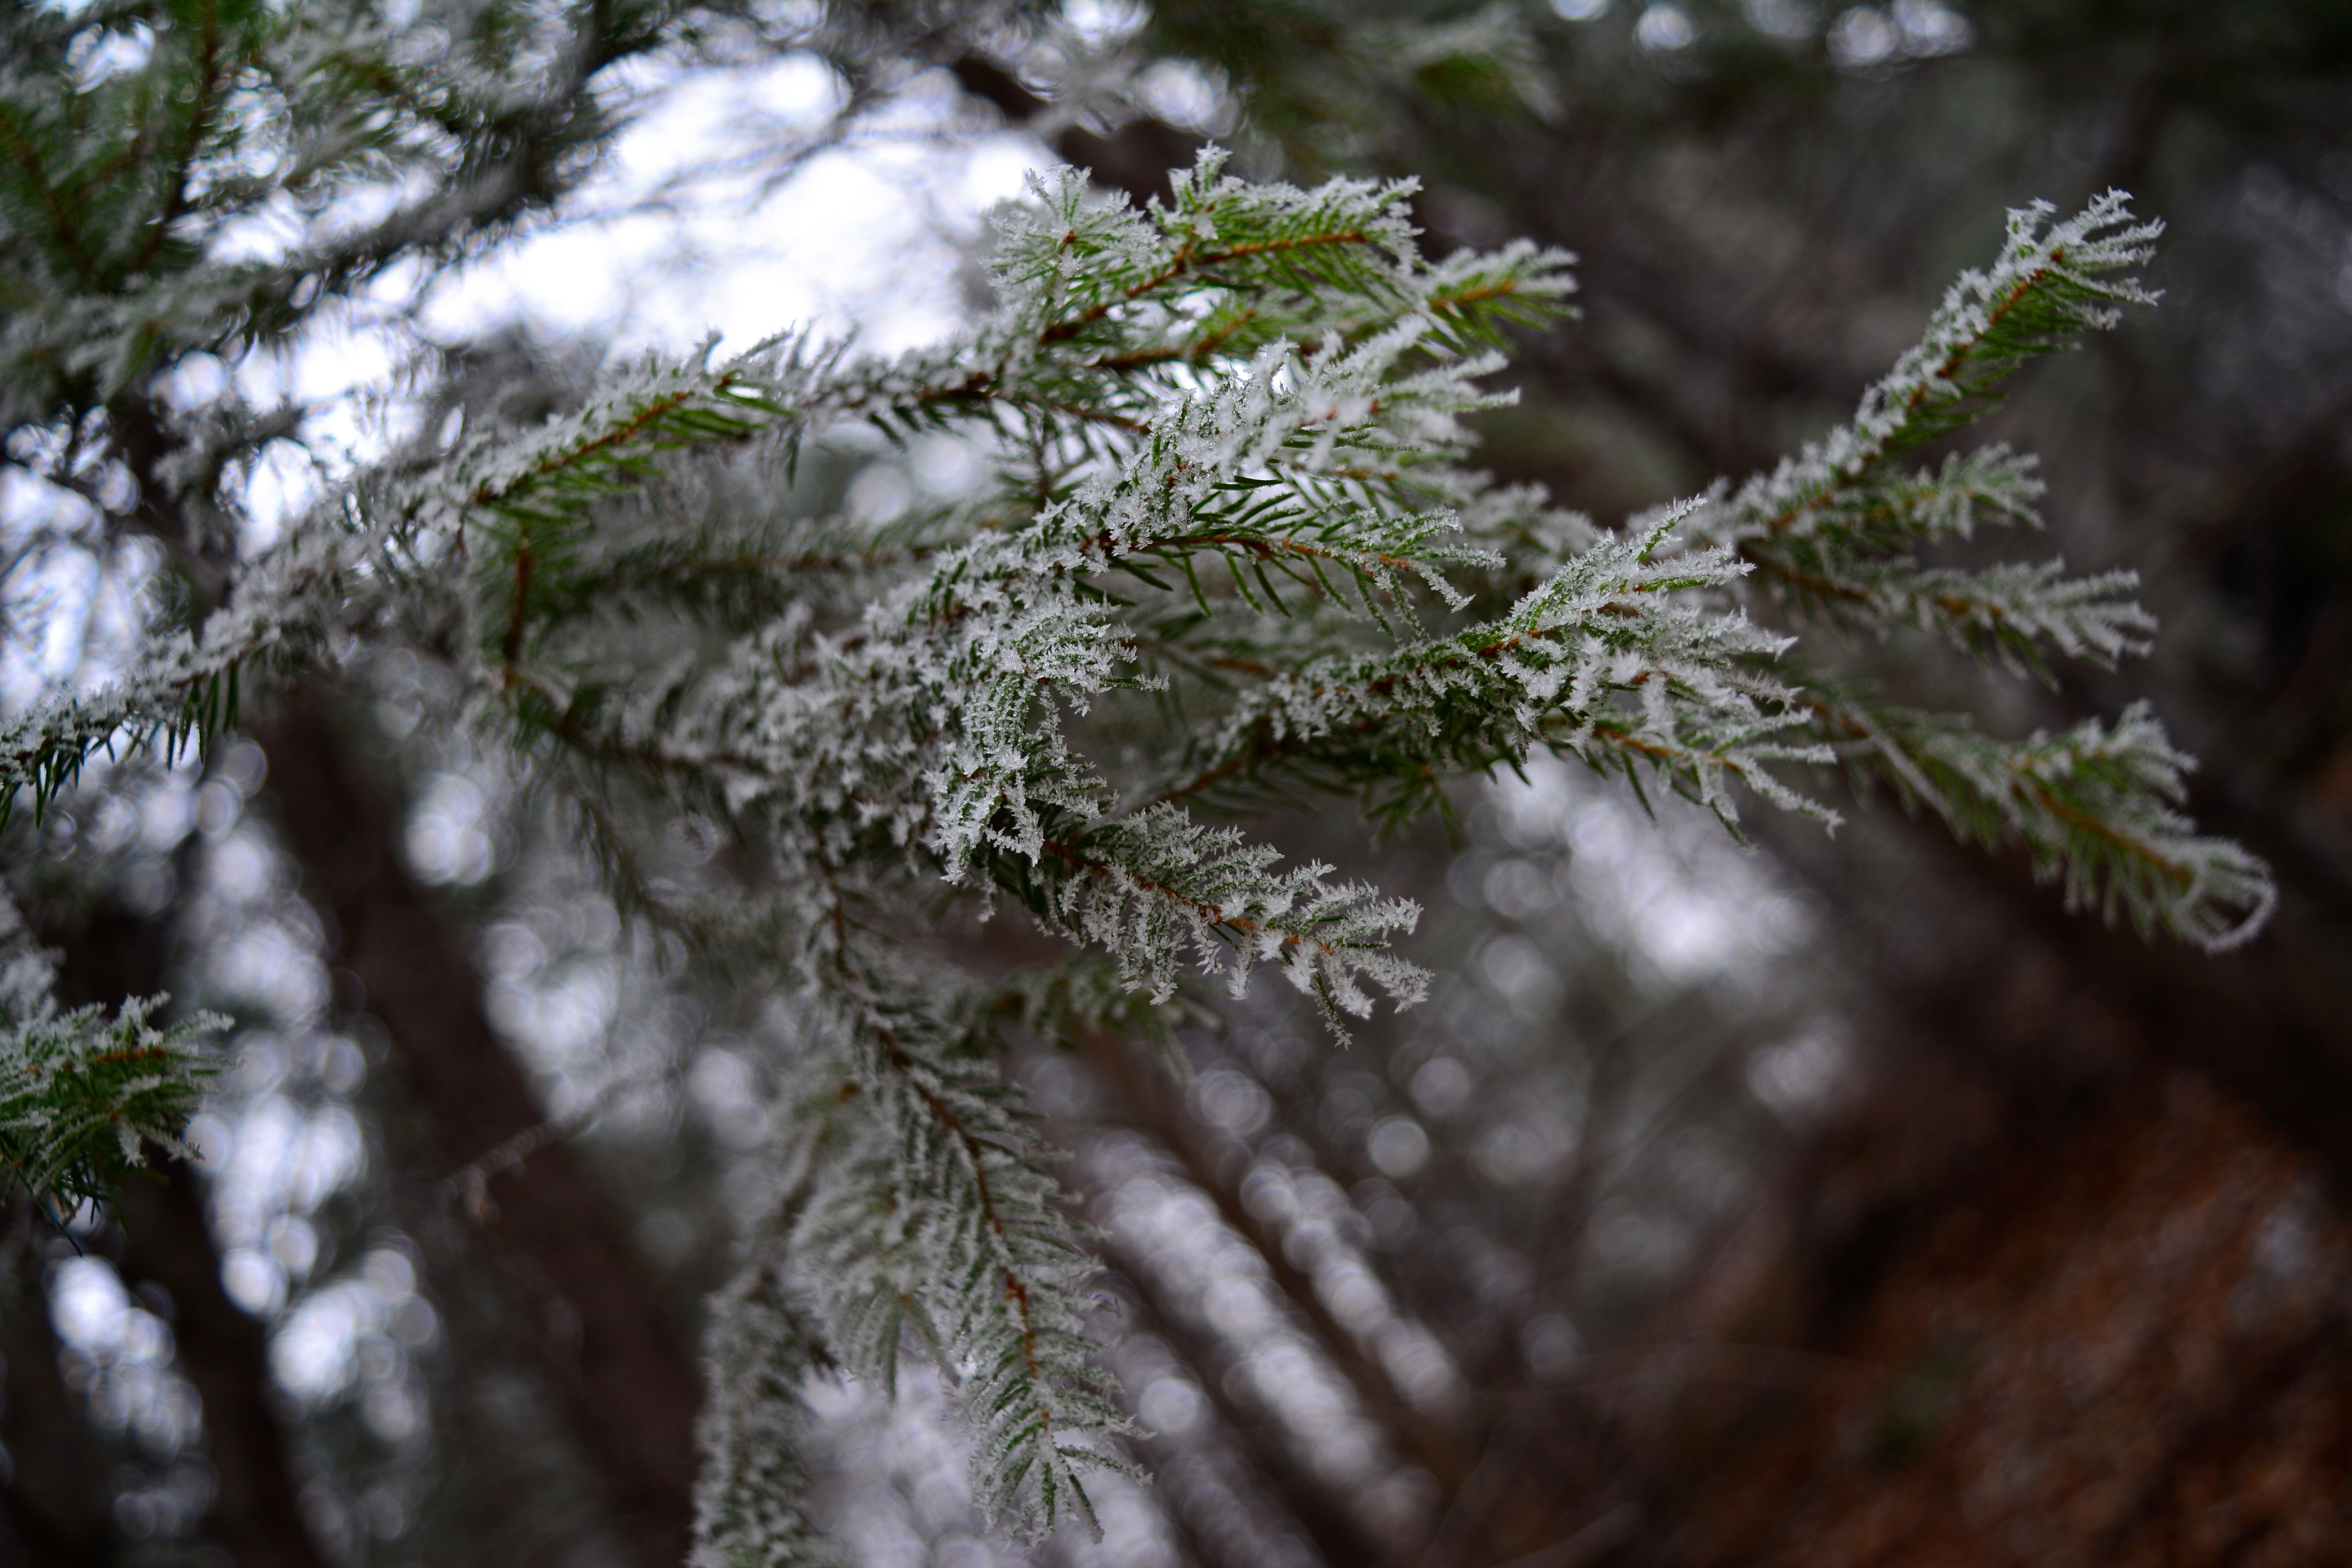
tree, nature, forest, branch, snow, cold, winter, plant, leaf, flower, frost, botany, fir, flora, season, twig, conifer, spruce, needles, woodland, freezing, woody plant, land plant